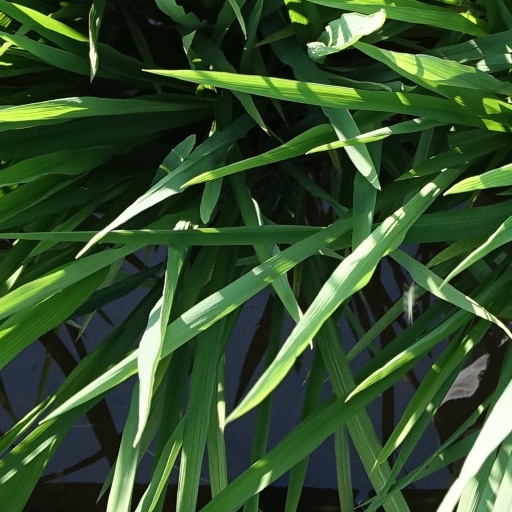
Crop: rice